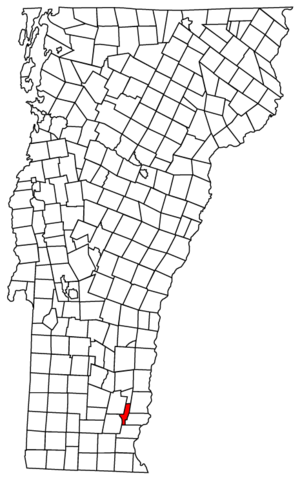
Brookline est une ville située dans le comté de Windham, dans l'État du Vermont, aux États-Unis